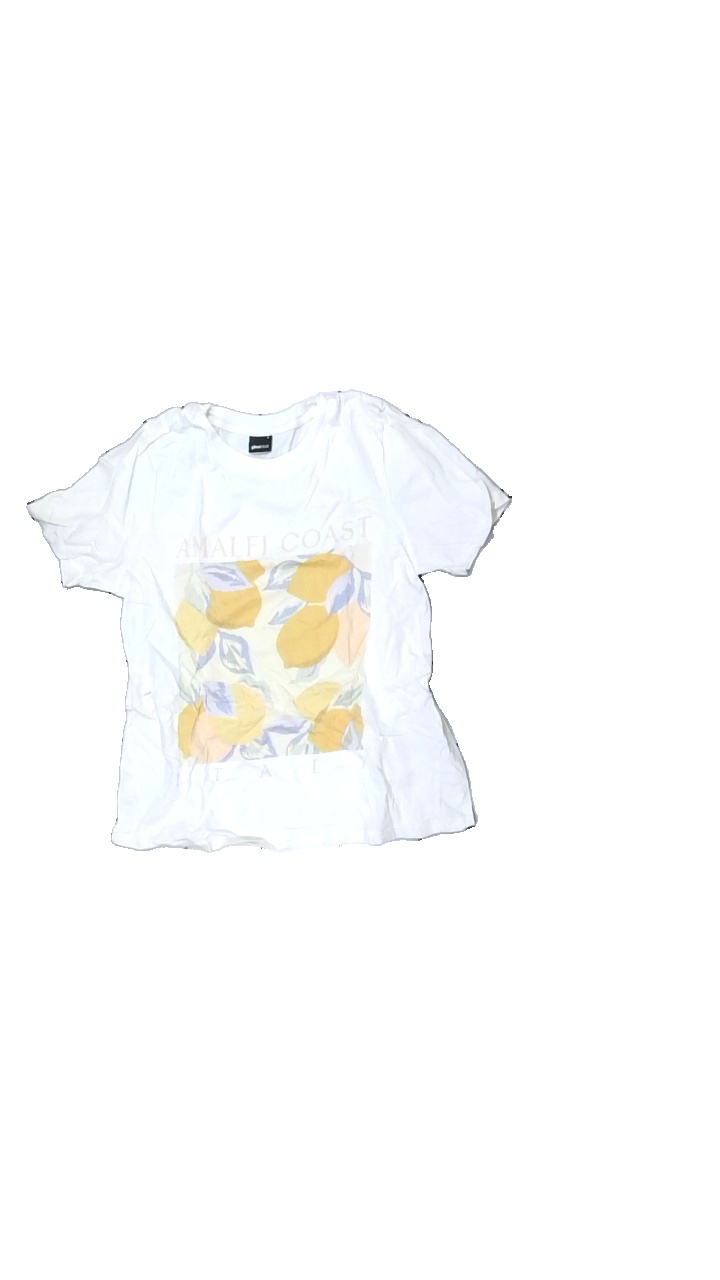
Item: T-shirt (Ladies)
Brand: Gina Tricot
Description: White t-shirt with print
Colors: White, Yellow, Blue, Multicolor
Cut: Regular, C-collar
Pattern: Other
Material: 100% Cotton
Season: All
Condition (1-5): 3
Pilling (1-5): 5
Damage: stain
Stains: Minor
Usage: Export
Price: <50